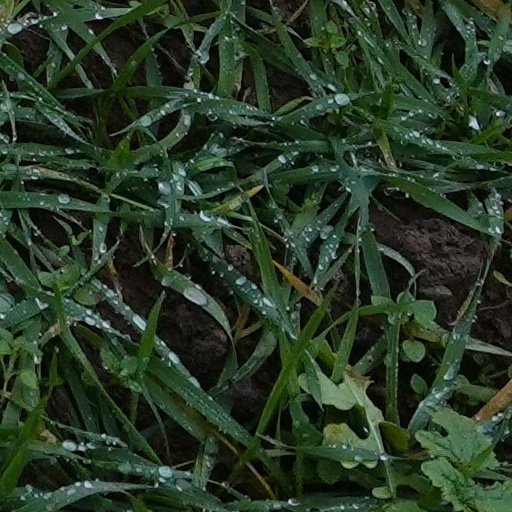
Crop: wheat